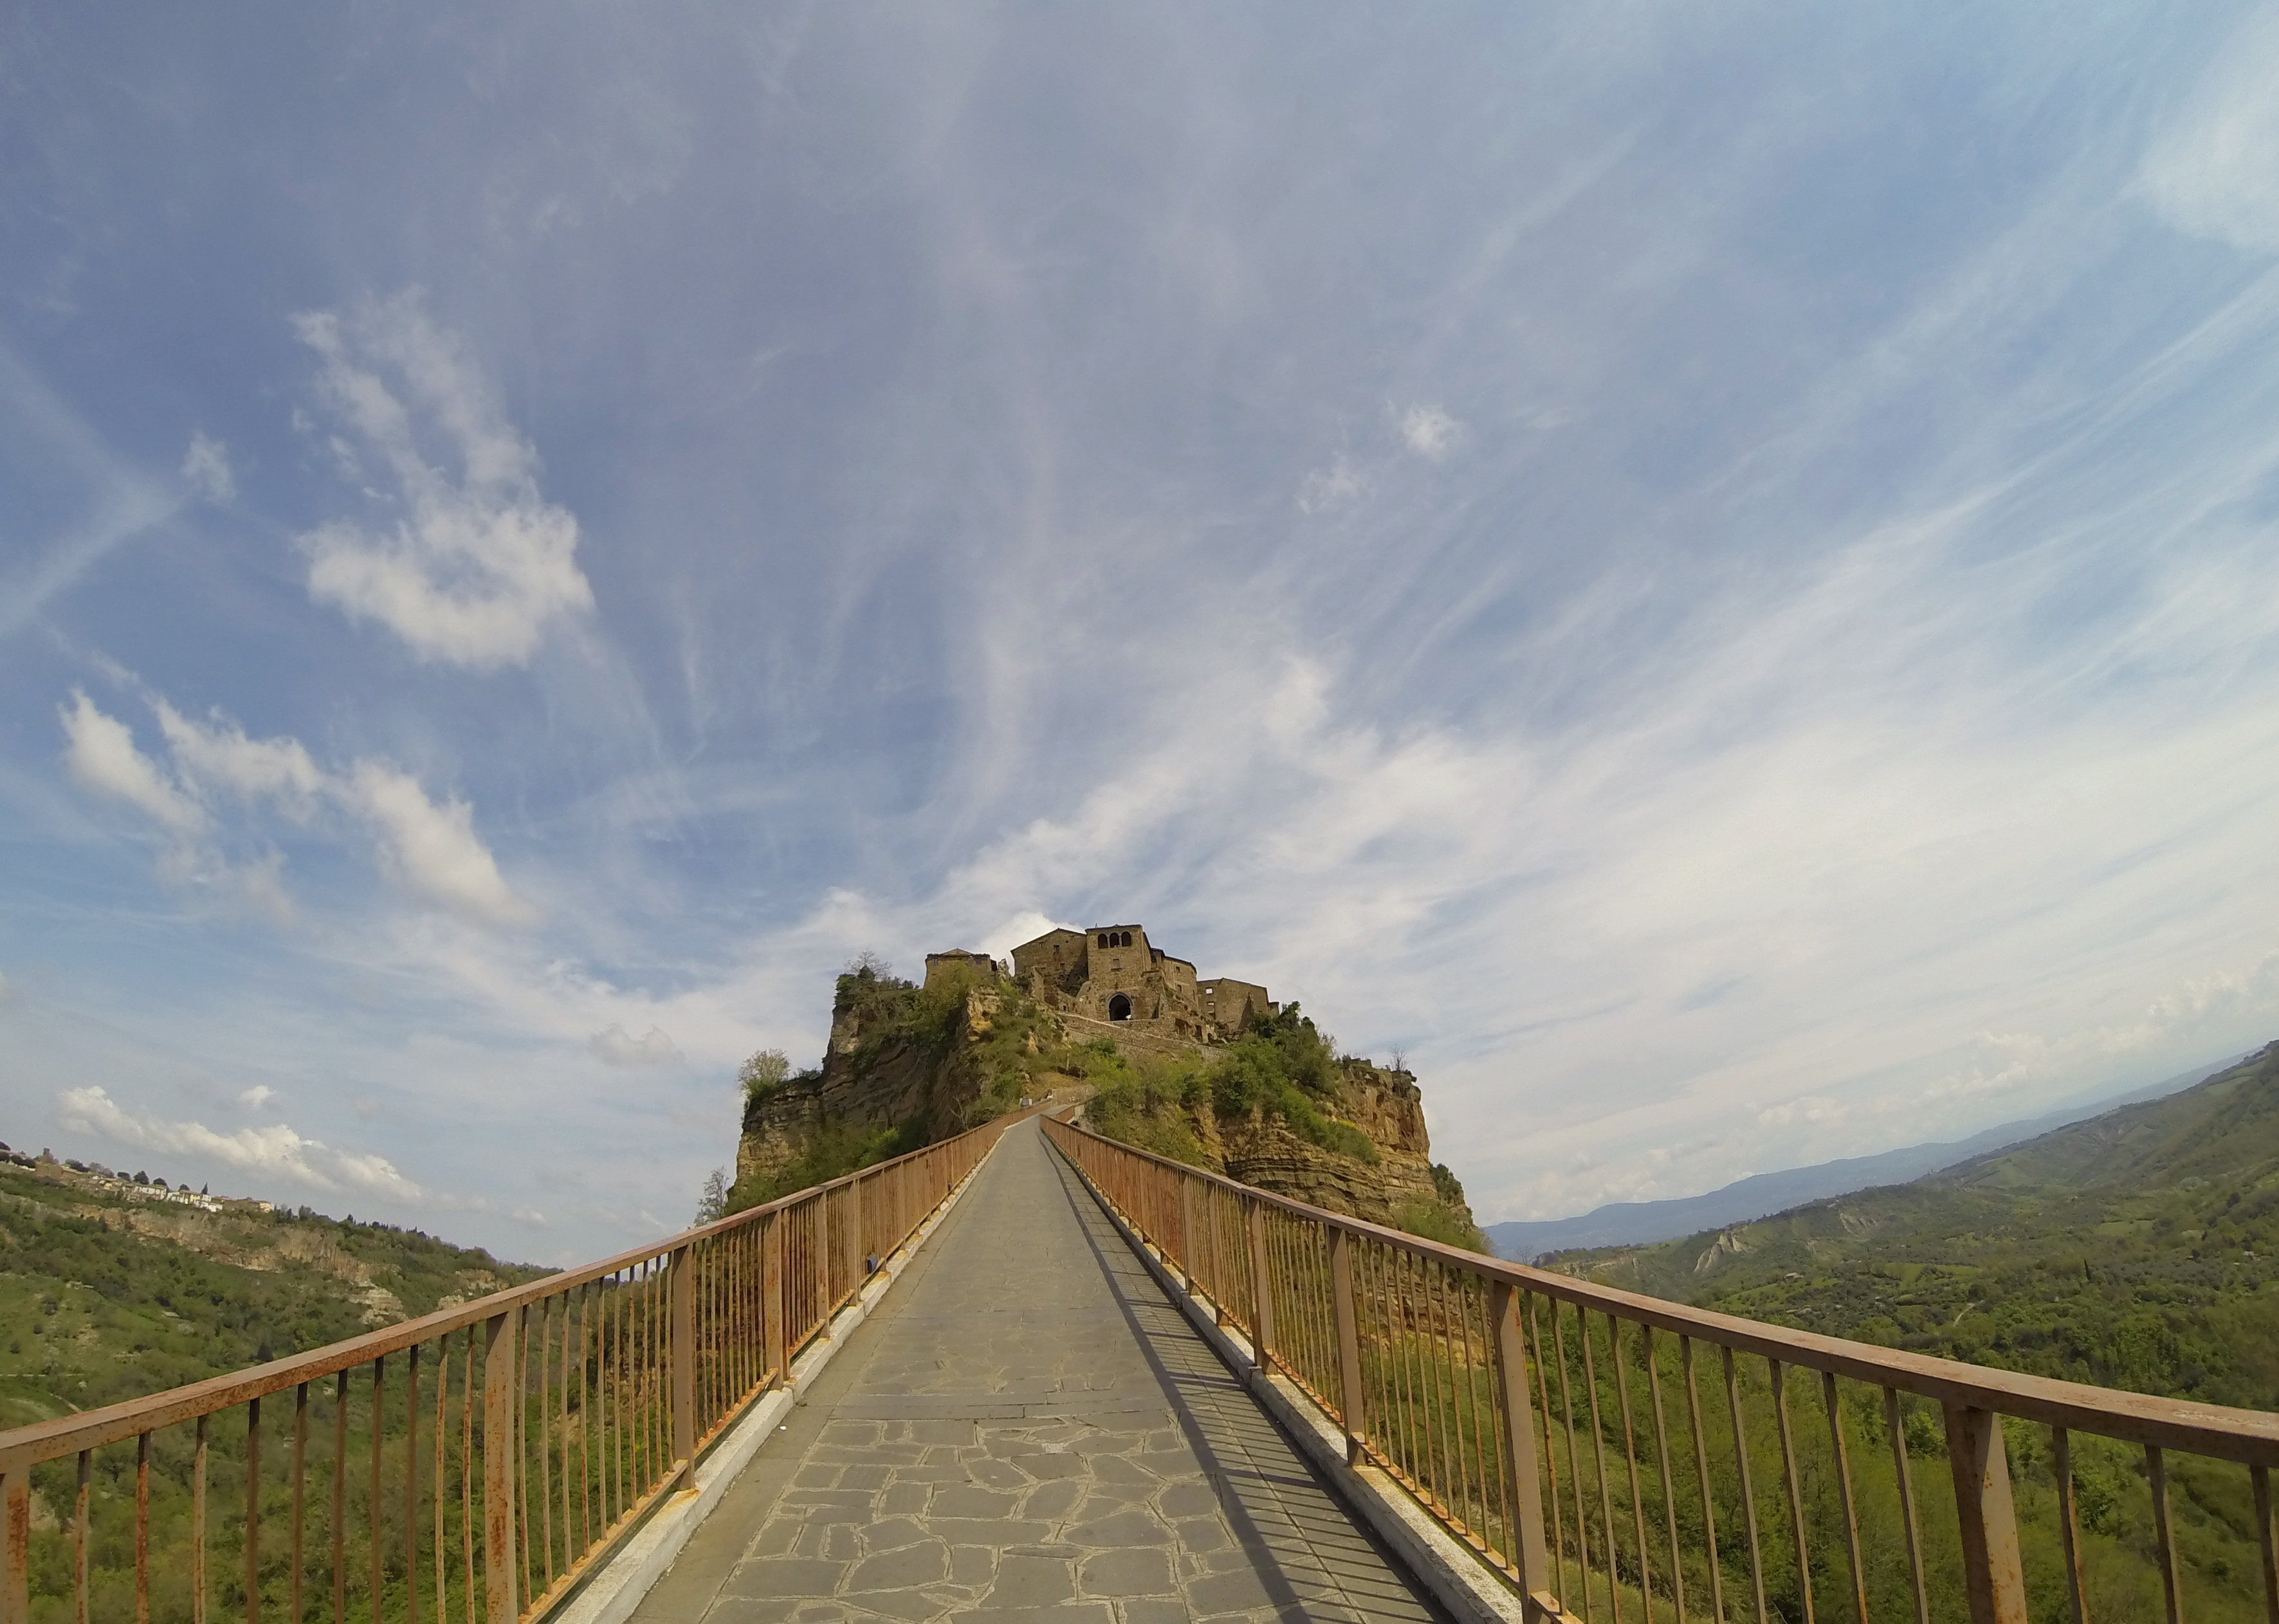
mountain, cloud, sky, road, bridge, hill, highway, reservoir, infrastructure, rural area, borgo, civita di bagnoregio, mountainous landforms, nonbuilding structure